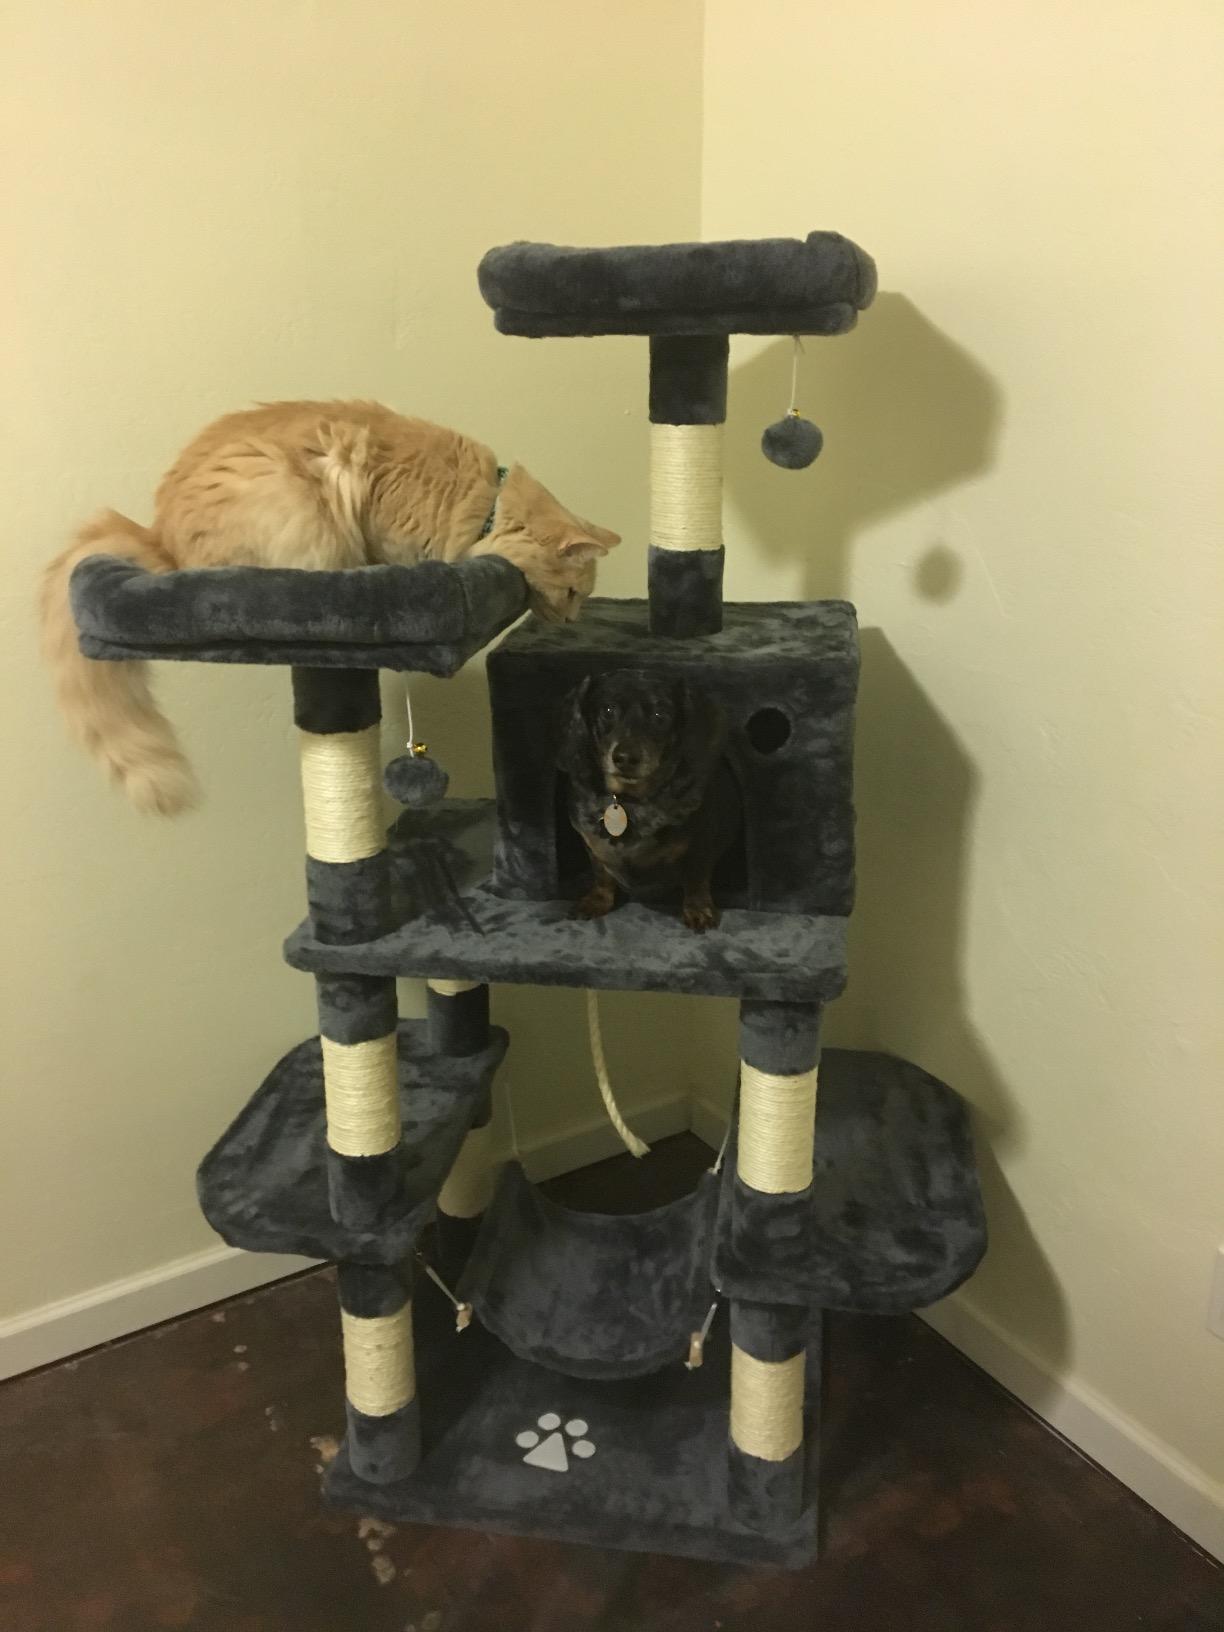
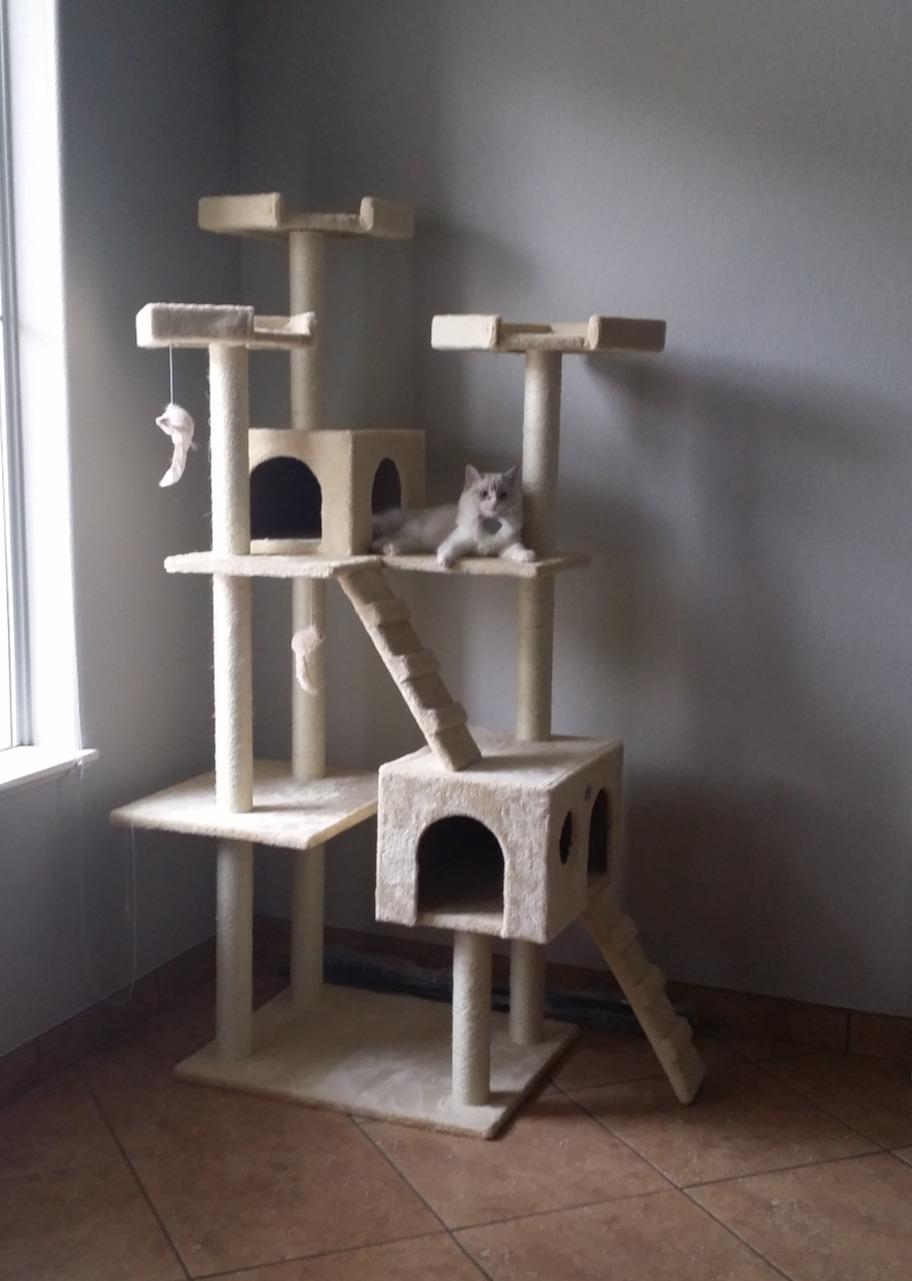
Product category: items_cat tree
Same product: no